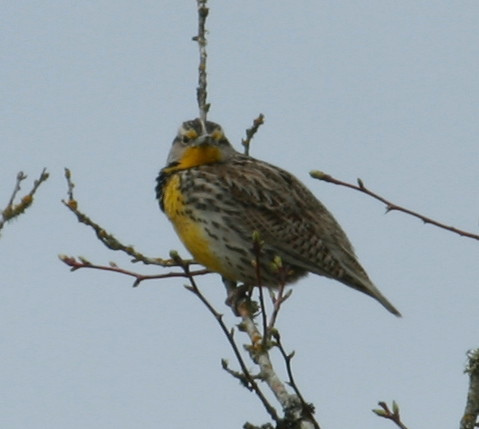
yellow and brown bird with long pointed beak and thick claws.
a large colorful bird with a yellow throat and belly, and brown and white feathers covering the rest of its body.
this is a bird with a yellow breast and throat and a spotted back.
large bodied bird with small head and beak. the colors are yellow, brown and white.
the bird has a brown back and a yellow neck and breast
this bird has feathers that are brown and has a yellow belly
this bird is black with yellow and has a very short beak.
this bird is black with yellow and has a very short beak.
this bird has a yellow breast and eyebrows, with brown speckled wings.
the bird is small with a pointed bill, and the belly is yellow.
Species: Western Meadowlark